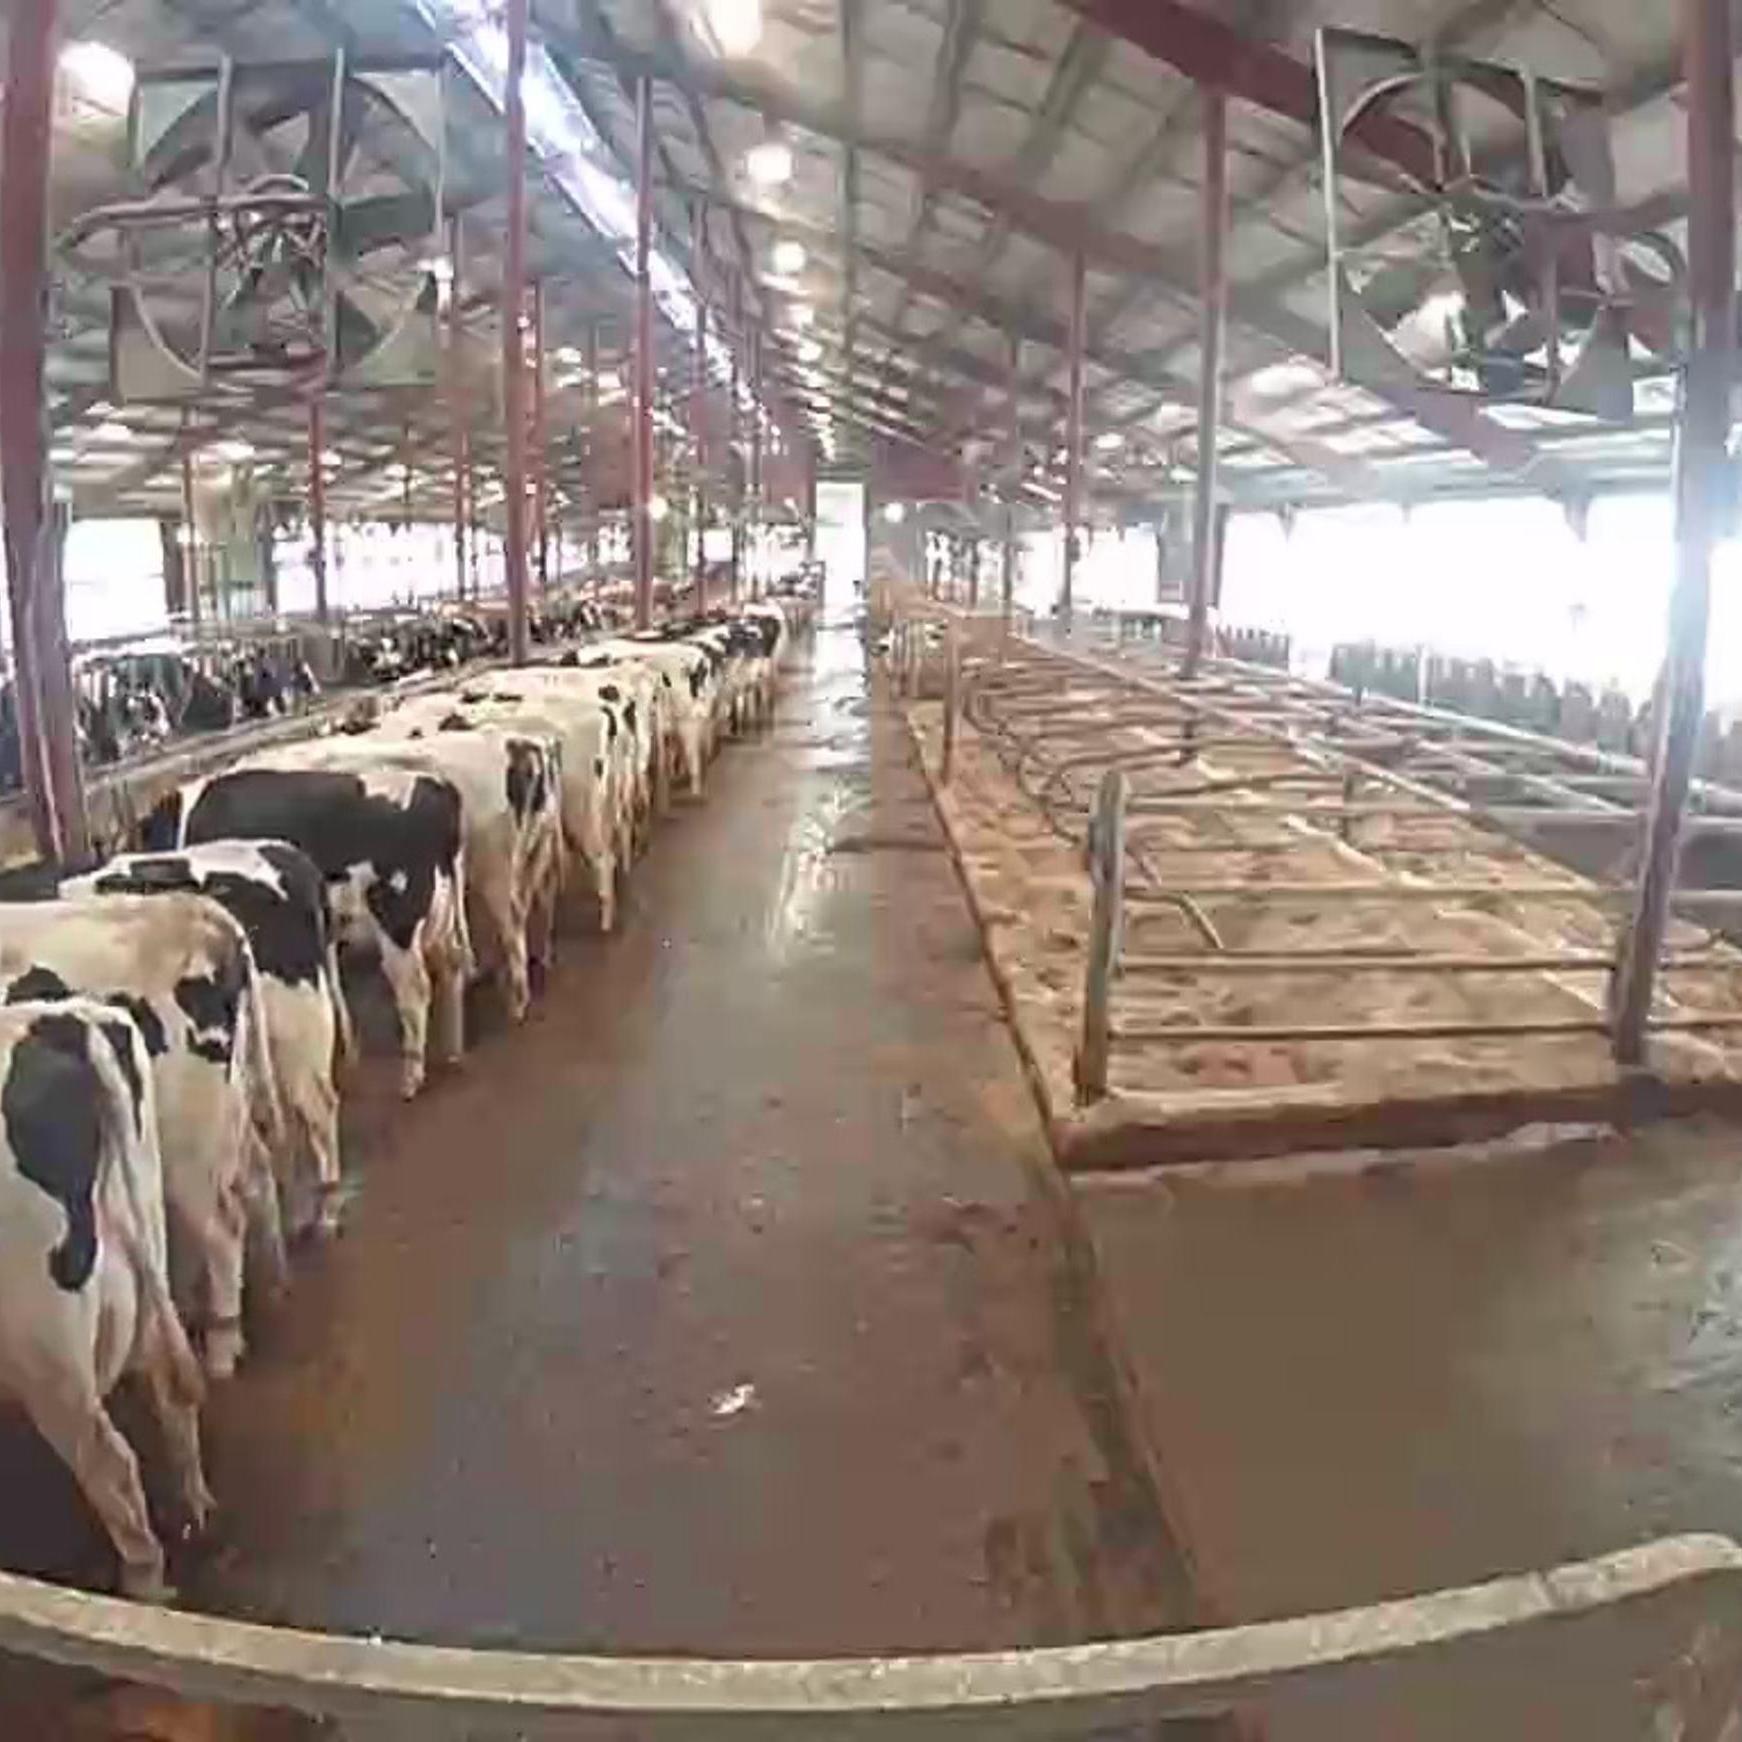
Number of cows: 6